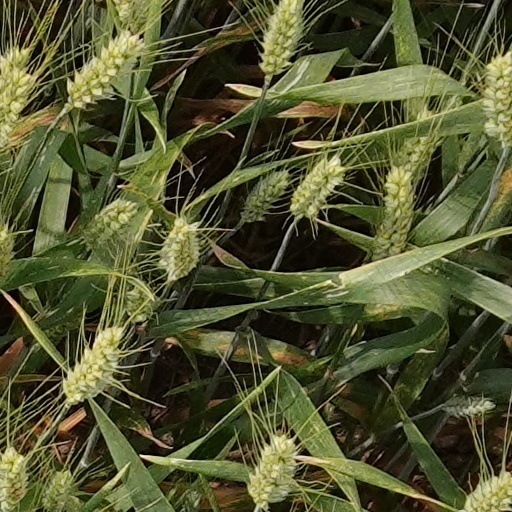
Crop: wheat